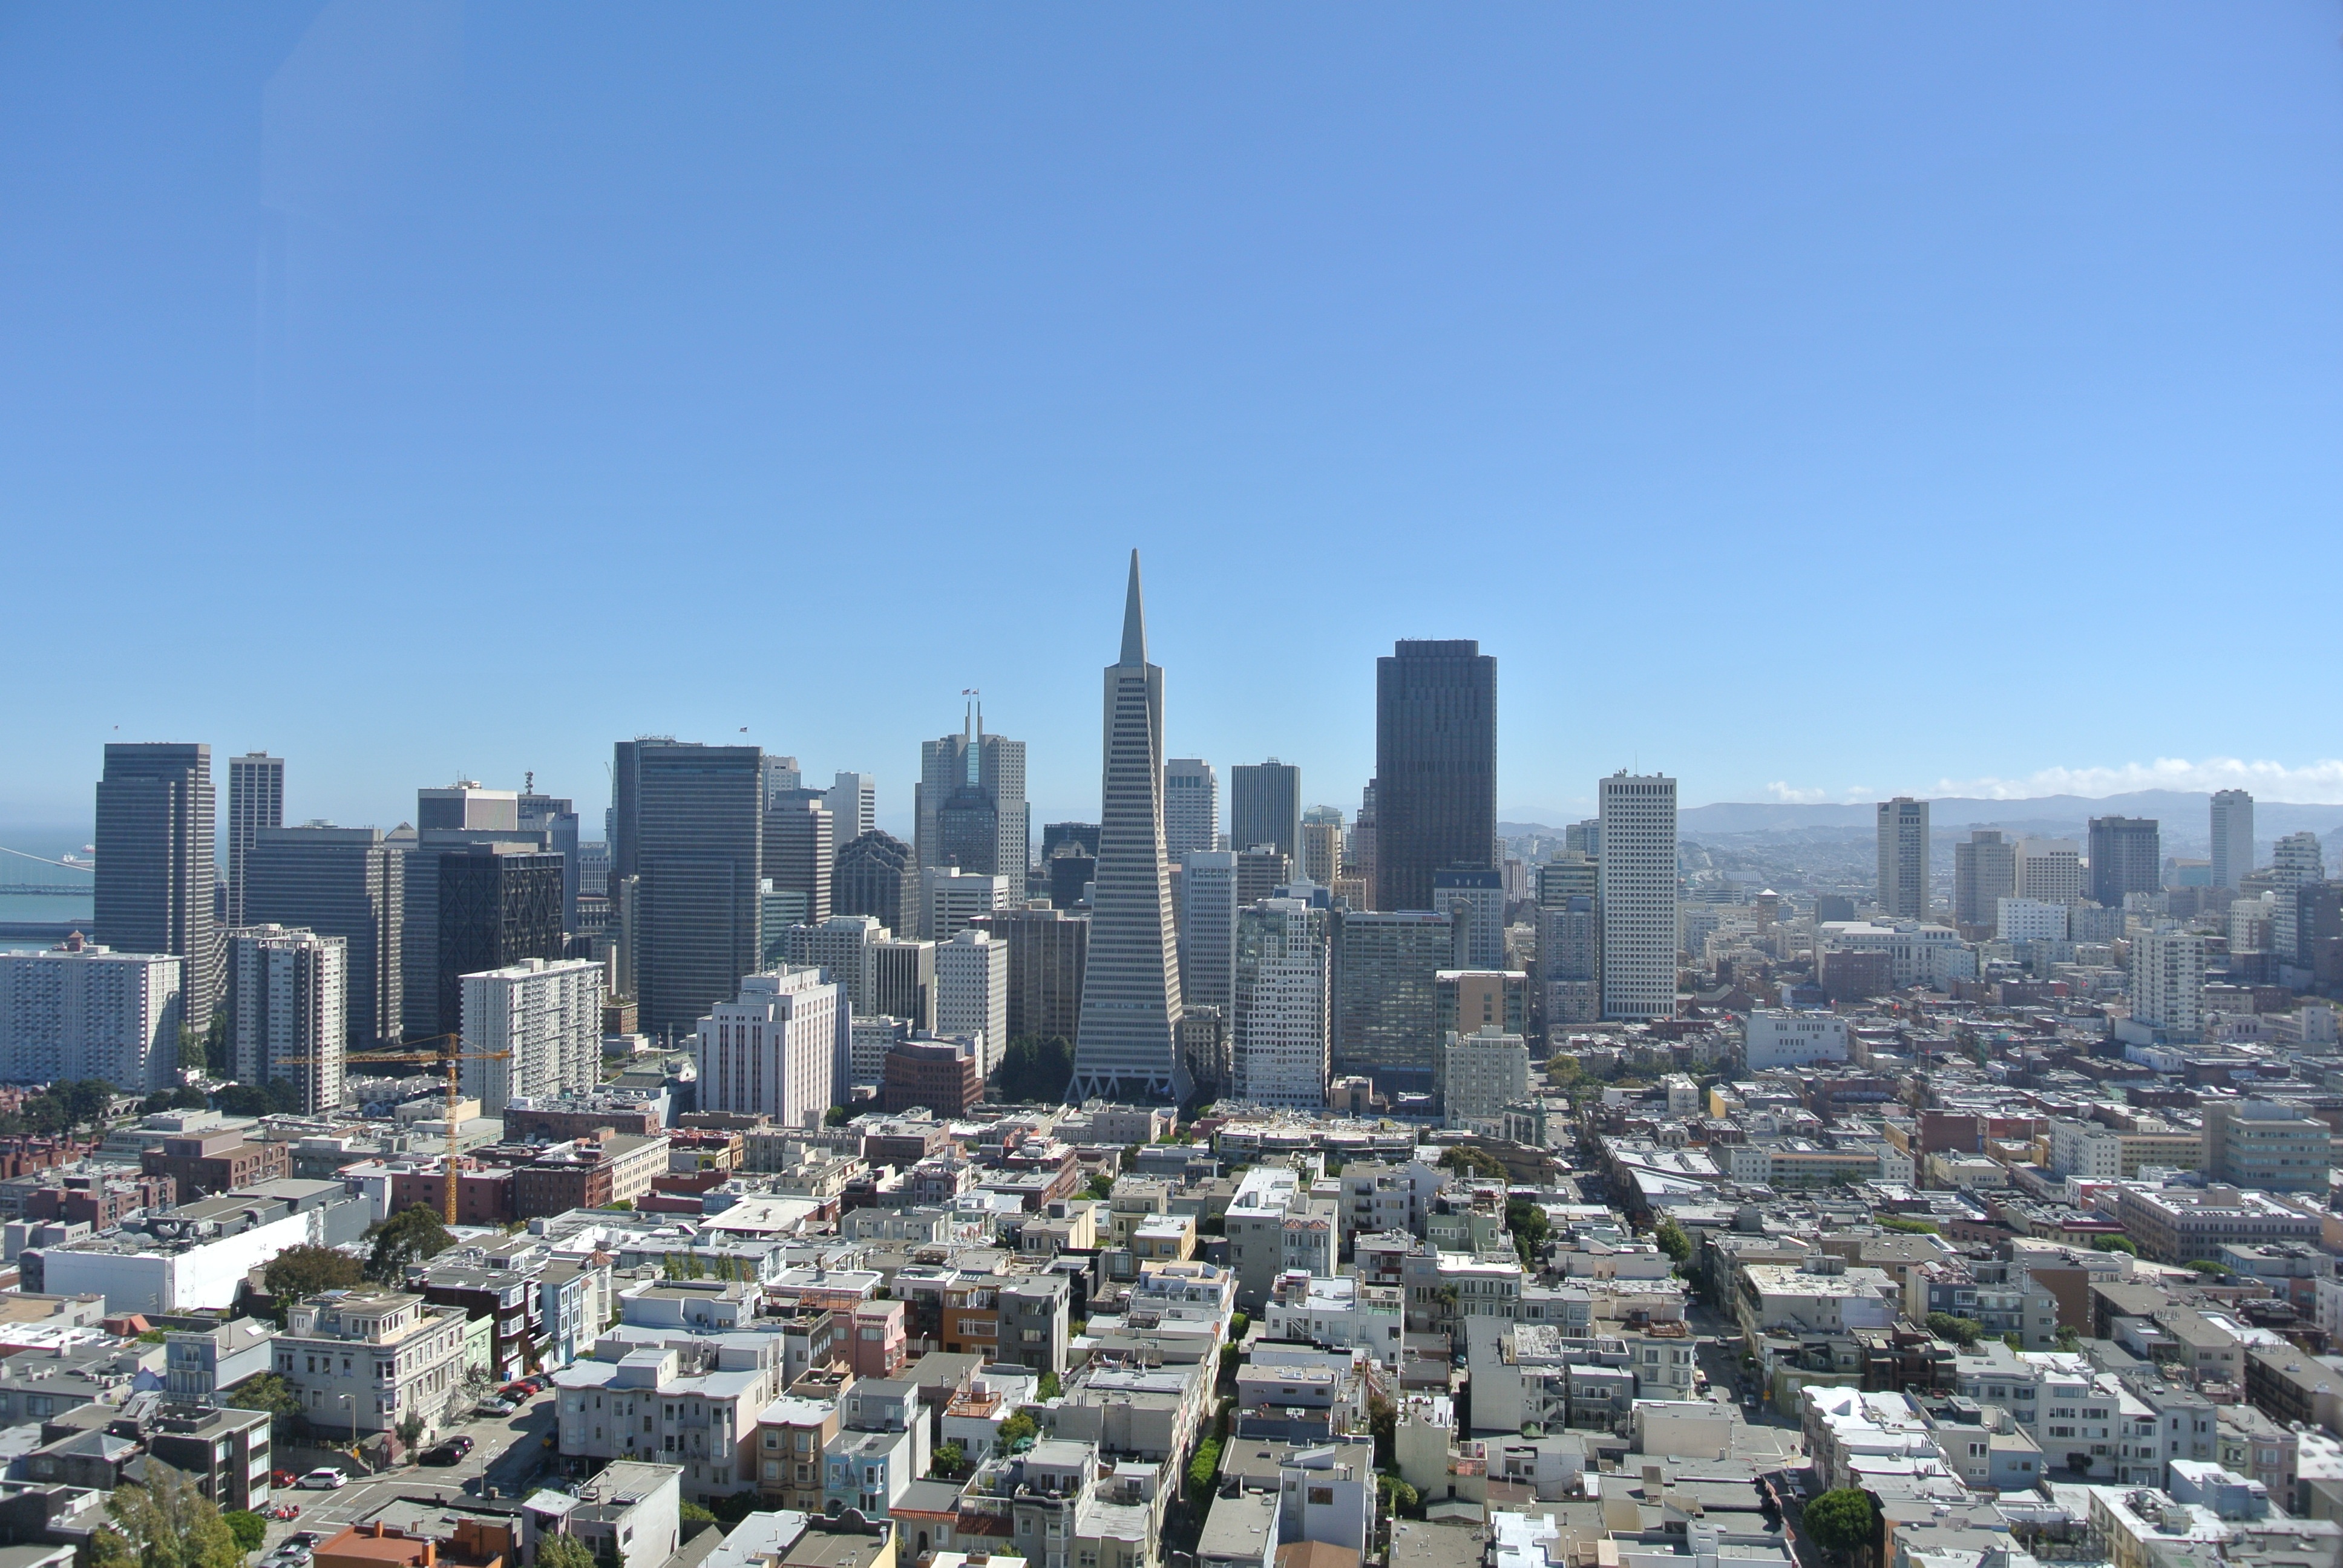
horizon, skyline, city, skyscraper, cityscape, panorama, downtown, tower, usa, bay, california, tower block, metropolis, neighbourhood, aerial photography, san fransisco, transamerica pyramid, residential area, geographical feature, human settlement, metropolitan area